M2 Browning

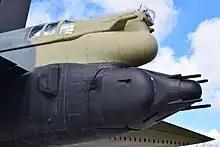
AN/M3 quad mount on a B-52D

On 15 October 2010, the "M2A1" heavy machine gun was type classified by the U.S. Army. Formerly known as the M2E2, the M2A1 incorporates improvements to the design including a quick change barrel (QCB) with a removable carrying handle, a new slotted flash suppressor that reduces muzzle flash by 95 percent, fixed headspace and timing, a modified bolt, and a manual trigger block safety. When a standard M2 had a barrel change, the headspace and timing had to be manually set. Improper adjustment could damage the weapon and cause serious injury to the user. Fixed headspace and timing reduces risk, and the carrying handle allows the barrel to be switched in seconds. In June 2011, the Army began conversion of M2HB machine guns to M2A1s. The M2A1 was named one of the greatest Army inventions of 2011. As of 30 November 2012, 8,300 built or converted M2A1s had been fielded by the U.S. Army; the program upgraded the Army's entire M2 inventory of more than 54,000 guns. The U.S. Marine Corps upgraded all of their ground-mounted M2s to M2A1 standard. The first phase of conversions was completed in March 2017, with 3,600 M2A1s planned to be fielded by the Marines in total. The Israel Defense Forces adopted the M2-HQCB (the commercial version of the M2A1) in 2012 as a replacement to the M2HB.